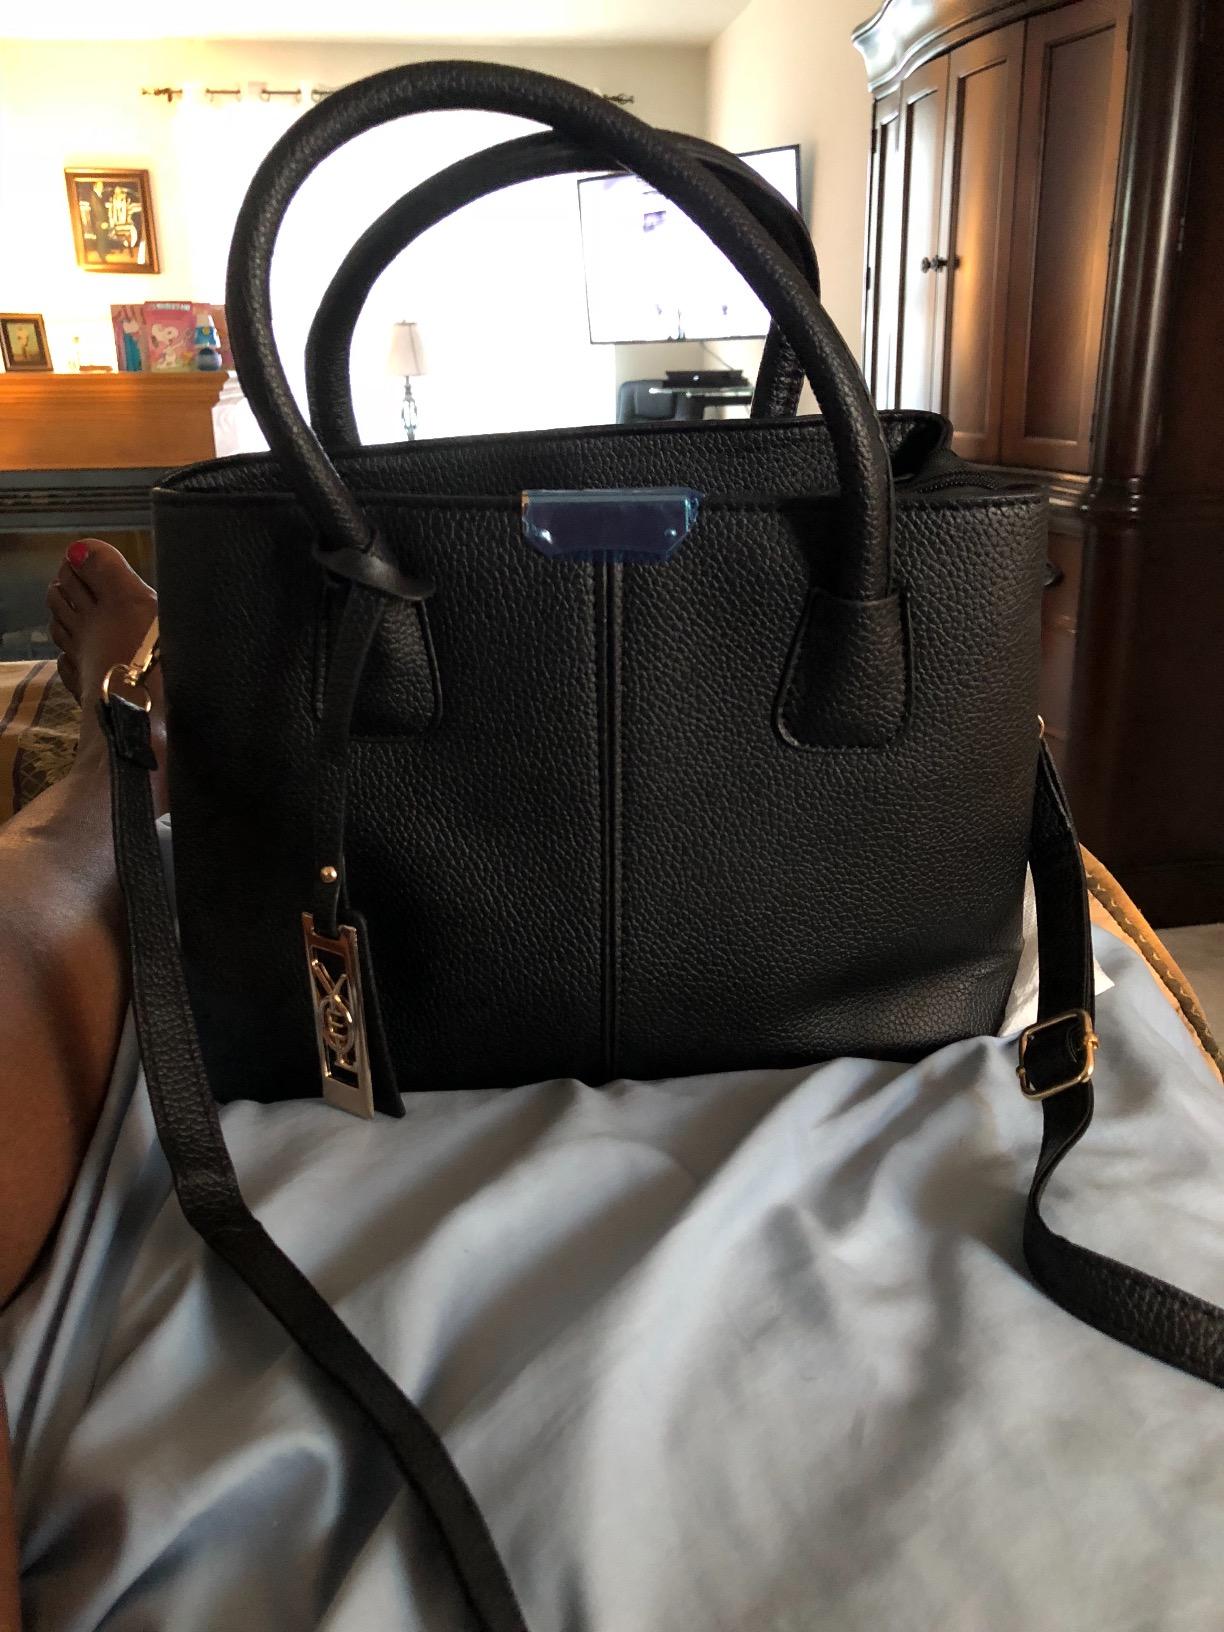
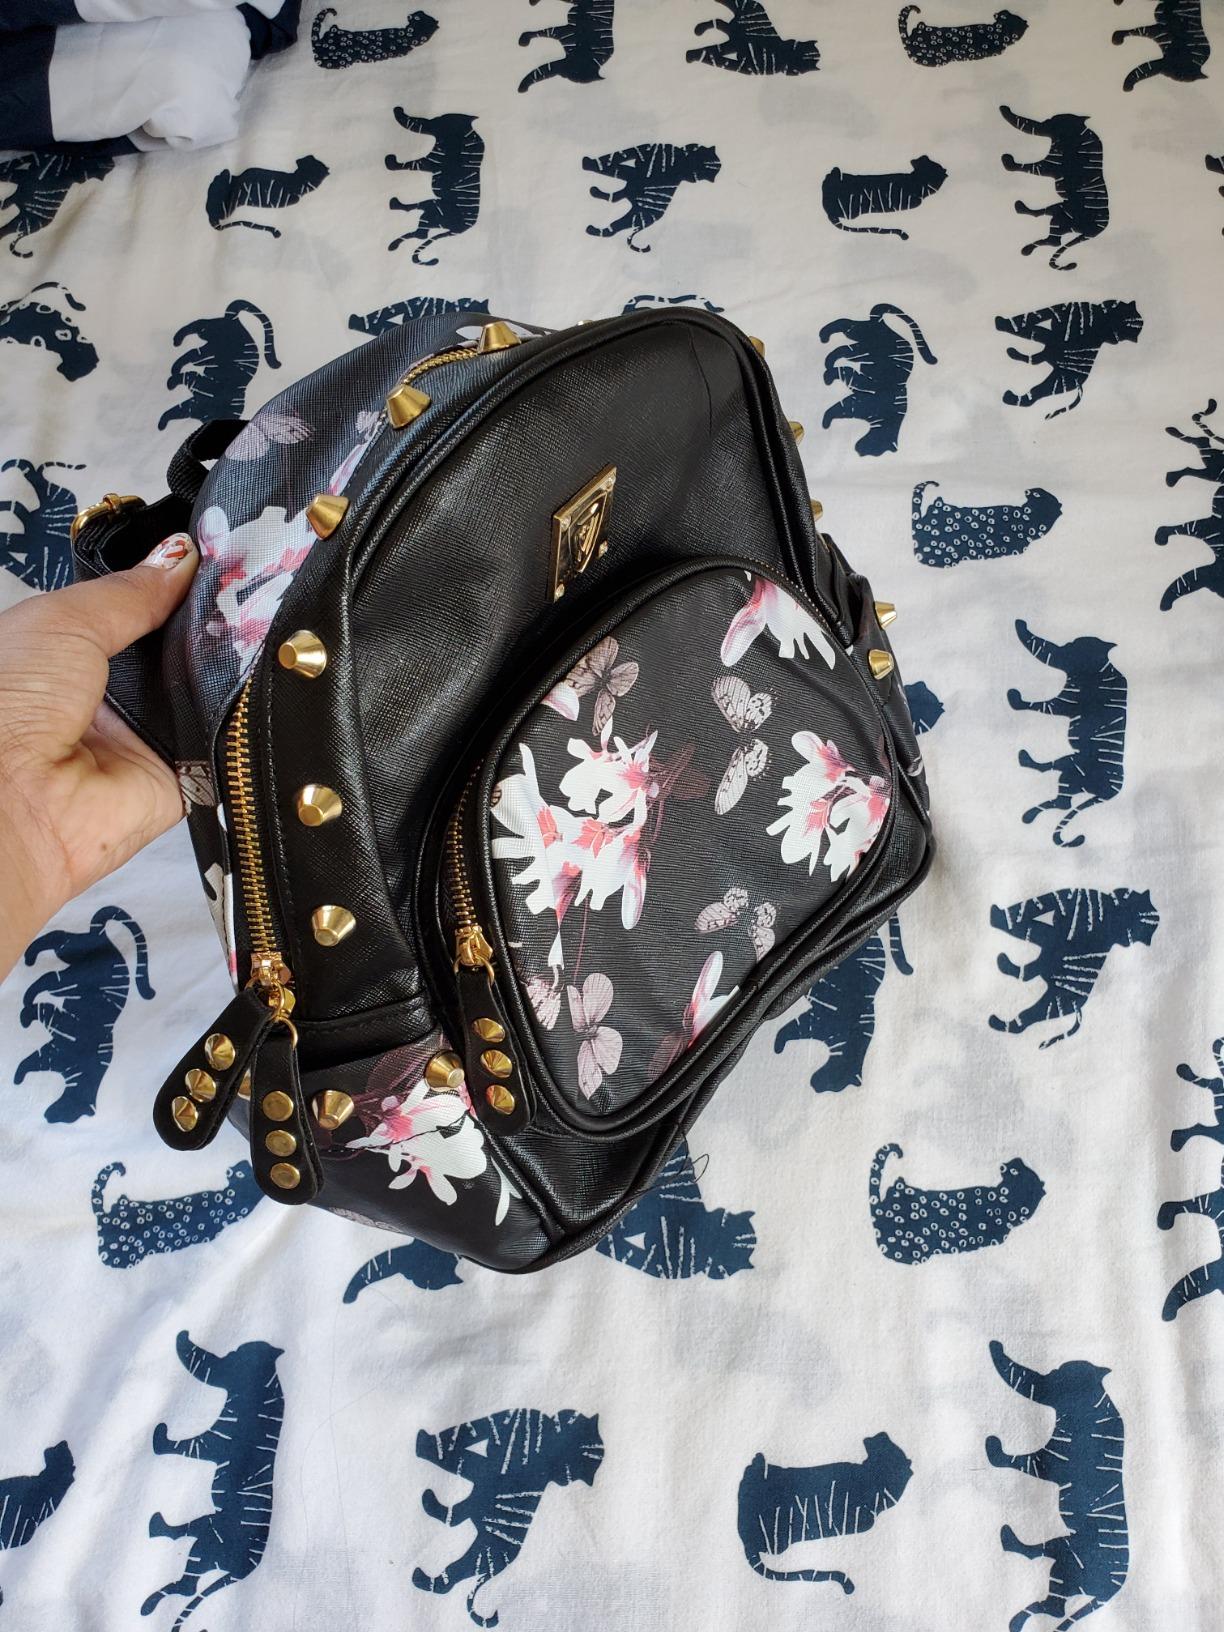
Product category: accessories_handbag
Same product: no